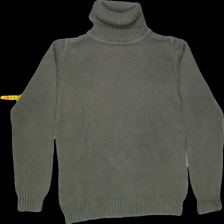
View: front
Type: Shirt
Category: Ladies
Brand: Esmara (Lidl)
Colors: Green
Material: 39%cotton 61%acryl
Size: 36
Trend: No trend
Stains: No
Price range: <50
Recommended usage: Export